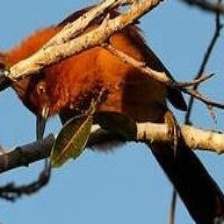
Species: CAATINGA CACHOLOTE
Scientific name: PSEUDOSEISURA CRISTAT